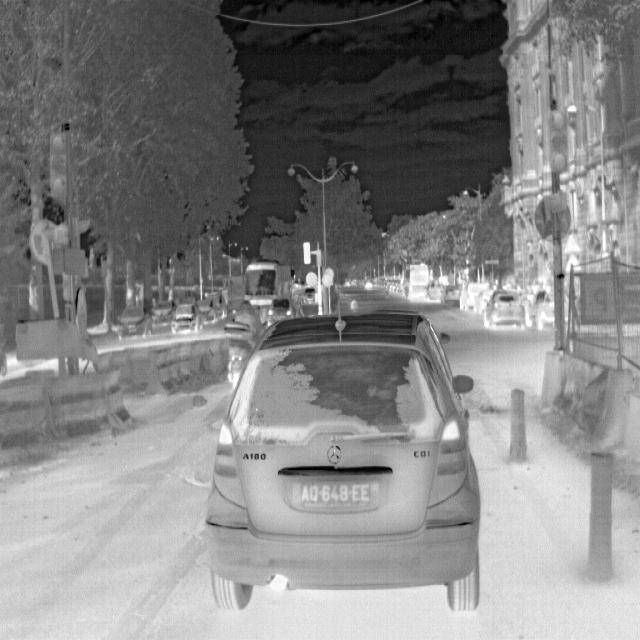
Detected objects:
label: person
label: person